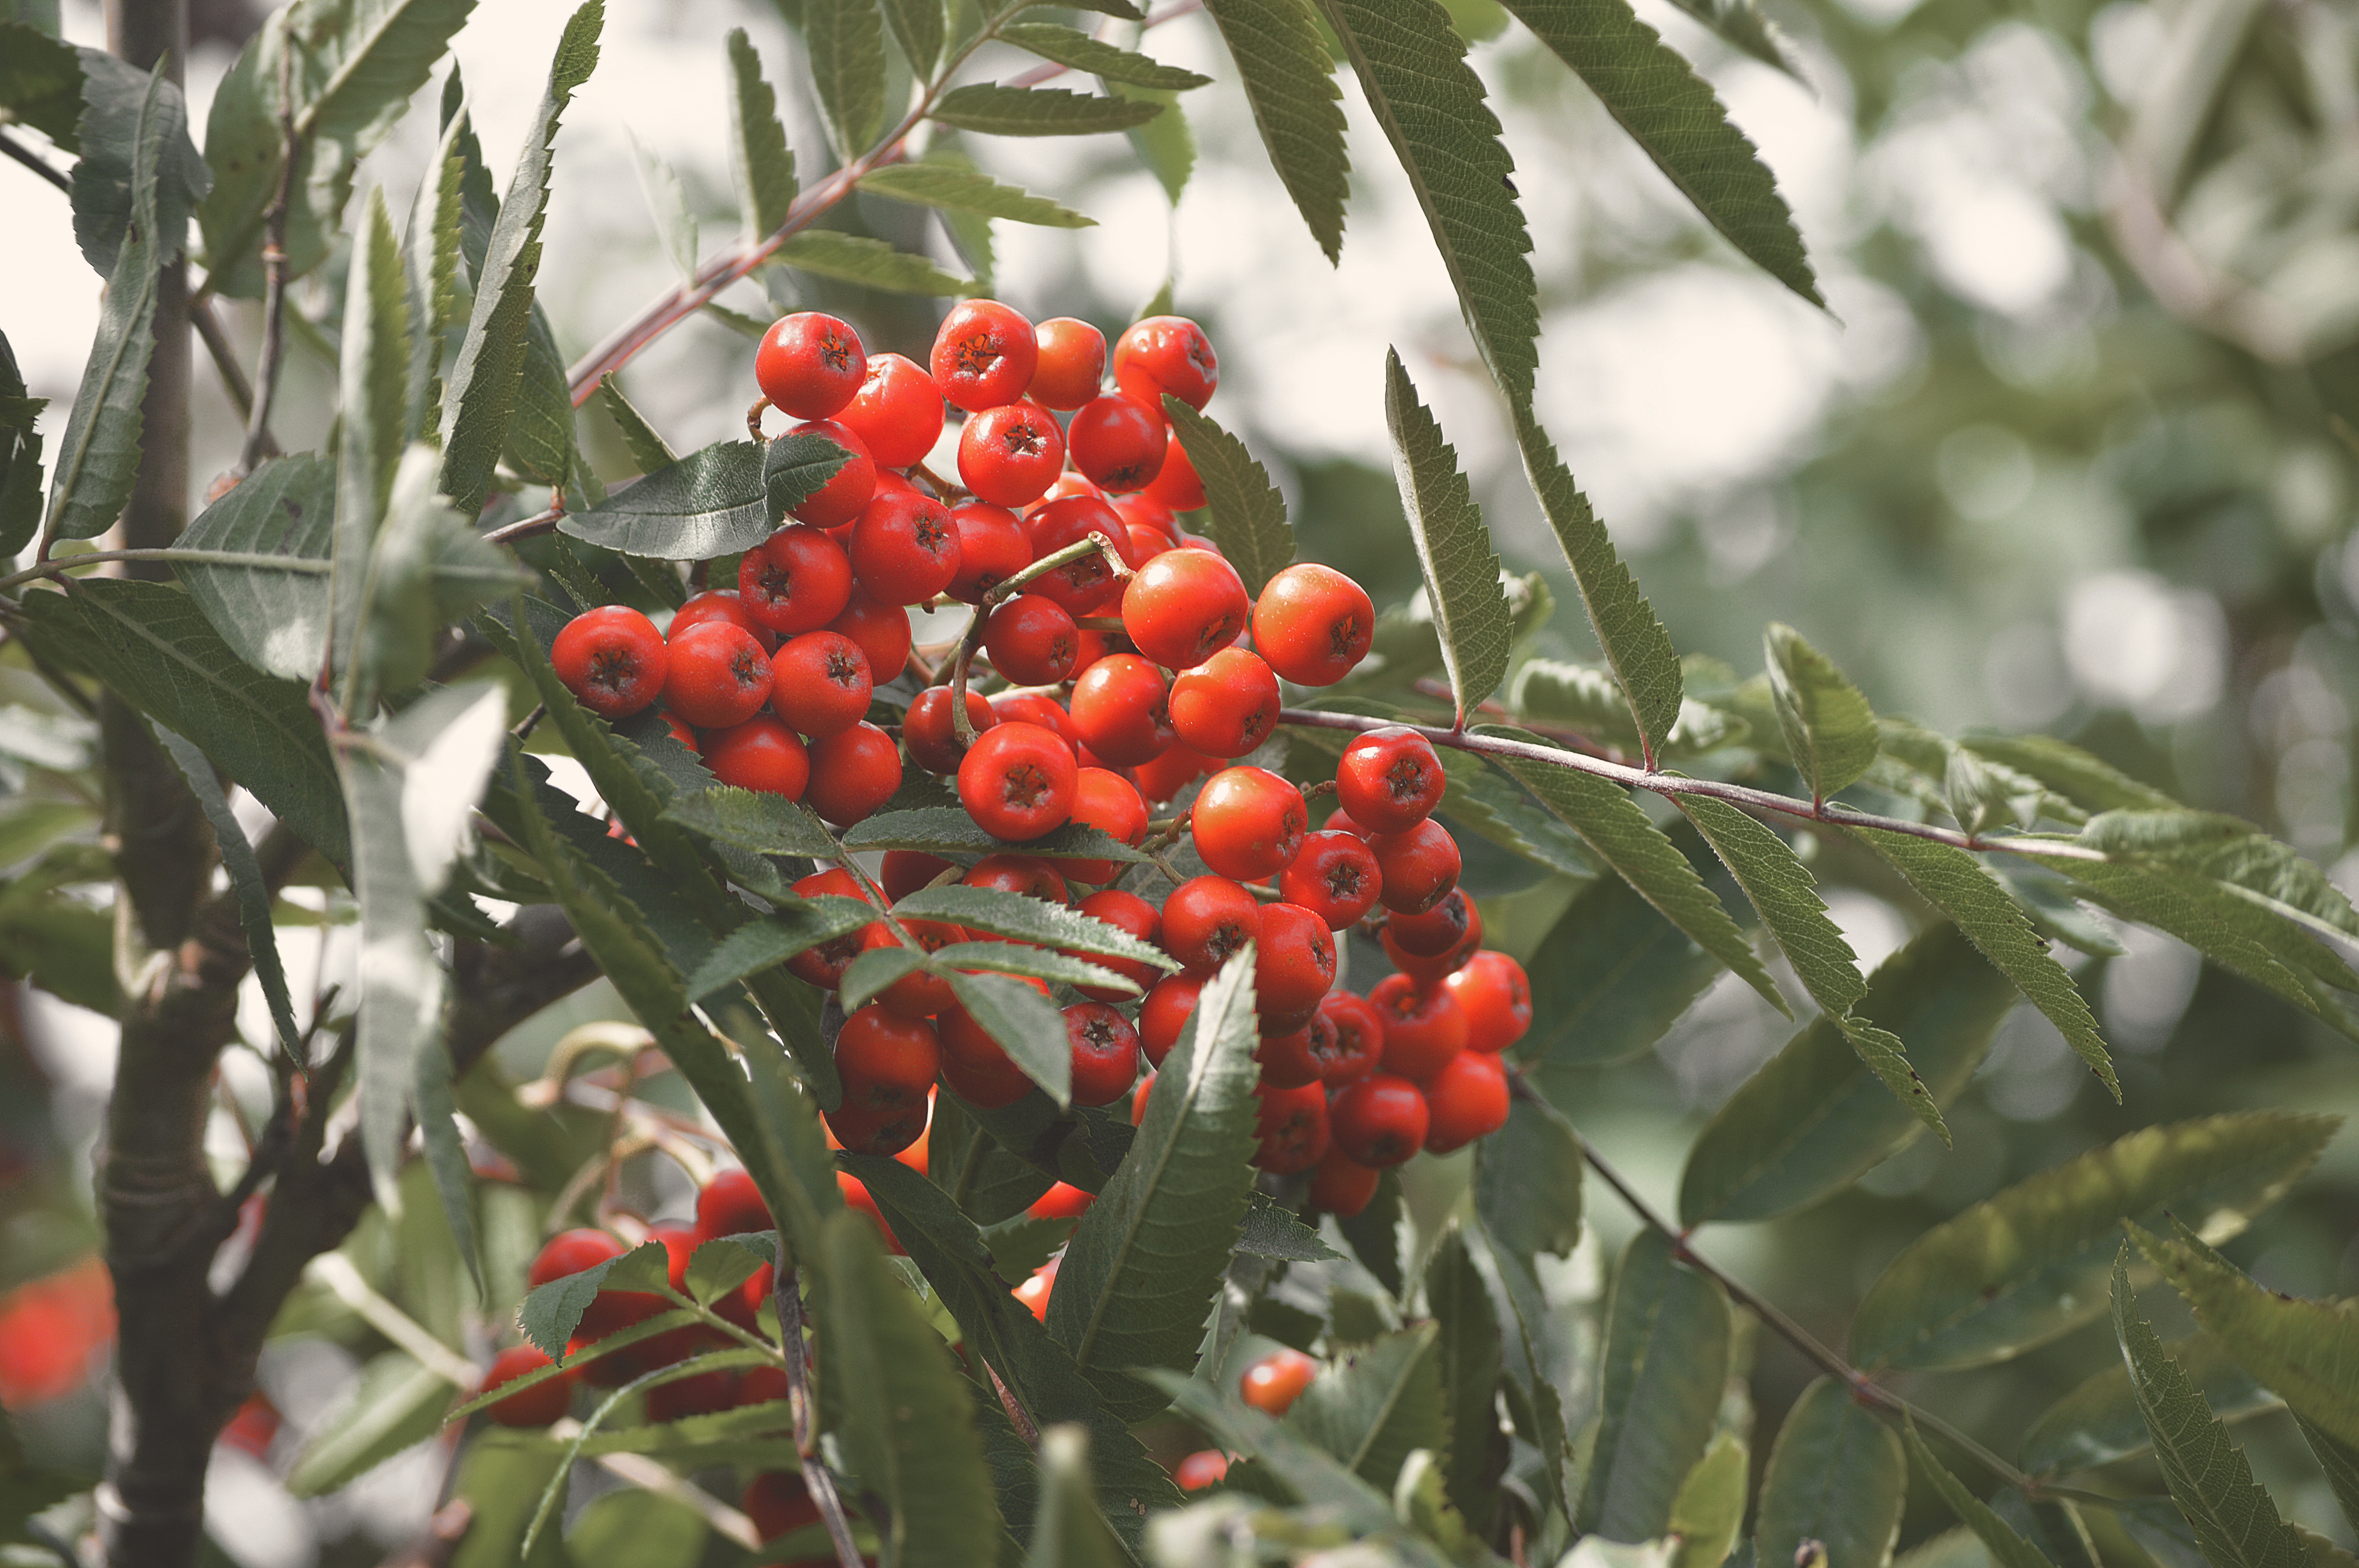
tree, branch, plant, fruit, flower, food, produce, evergreen, flora, holly, shrub, rowan, sorbus, flowering plant, woody plant, land plant, aquifoliaceae, aquifoliales, hippophae, pistacia lentiscus